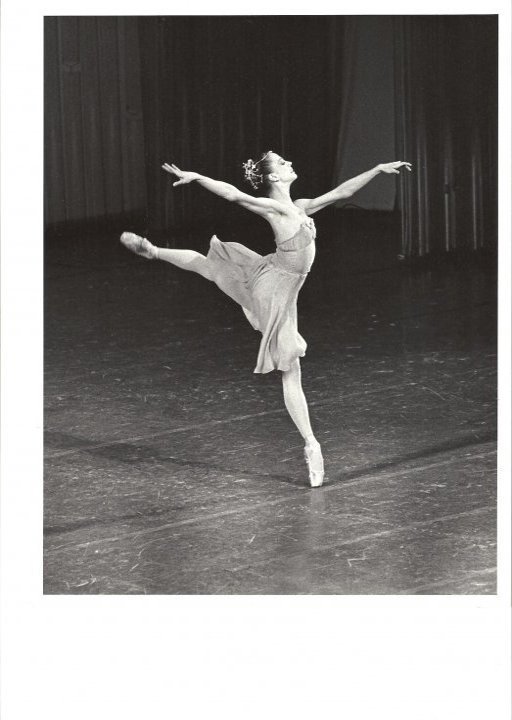
i simply had to find a way to teach students how to get it right from the beginning